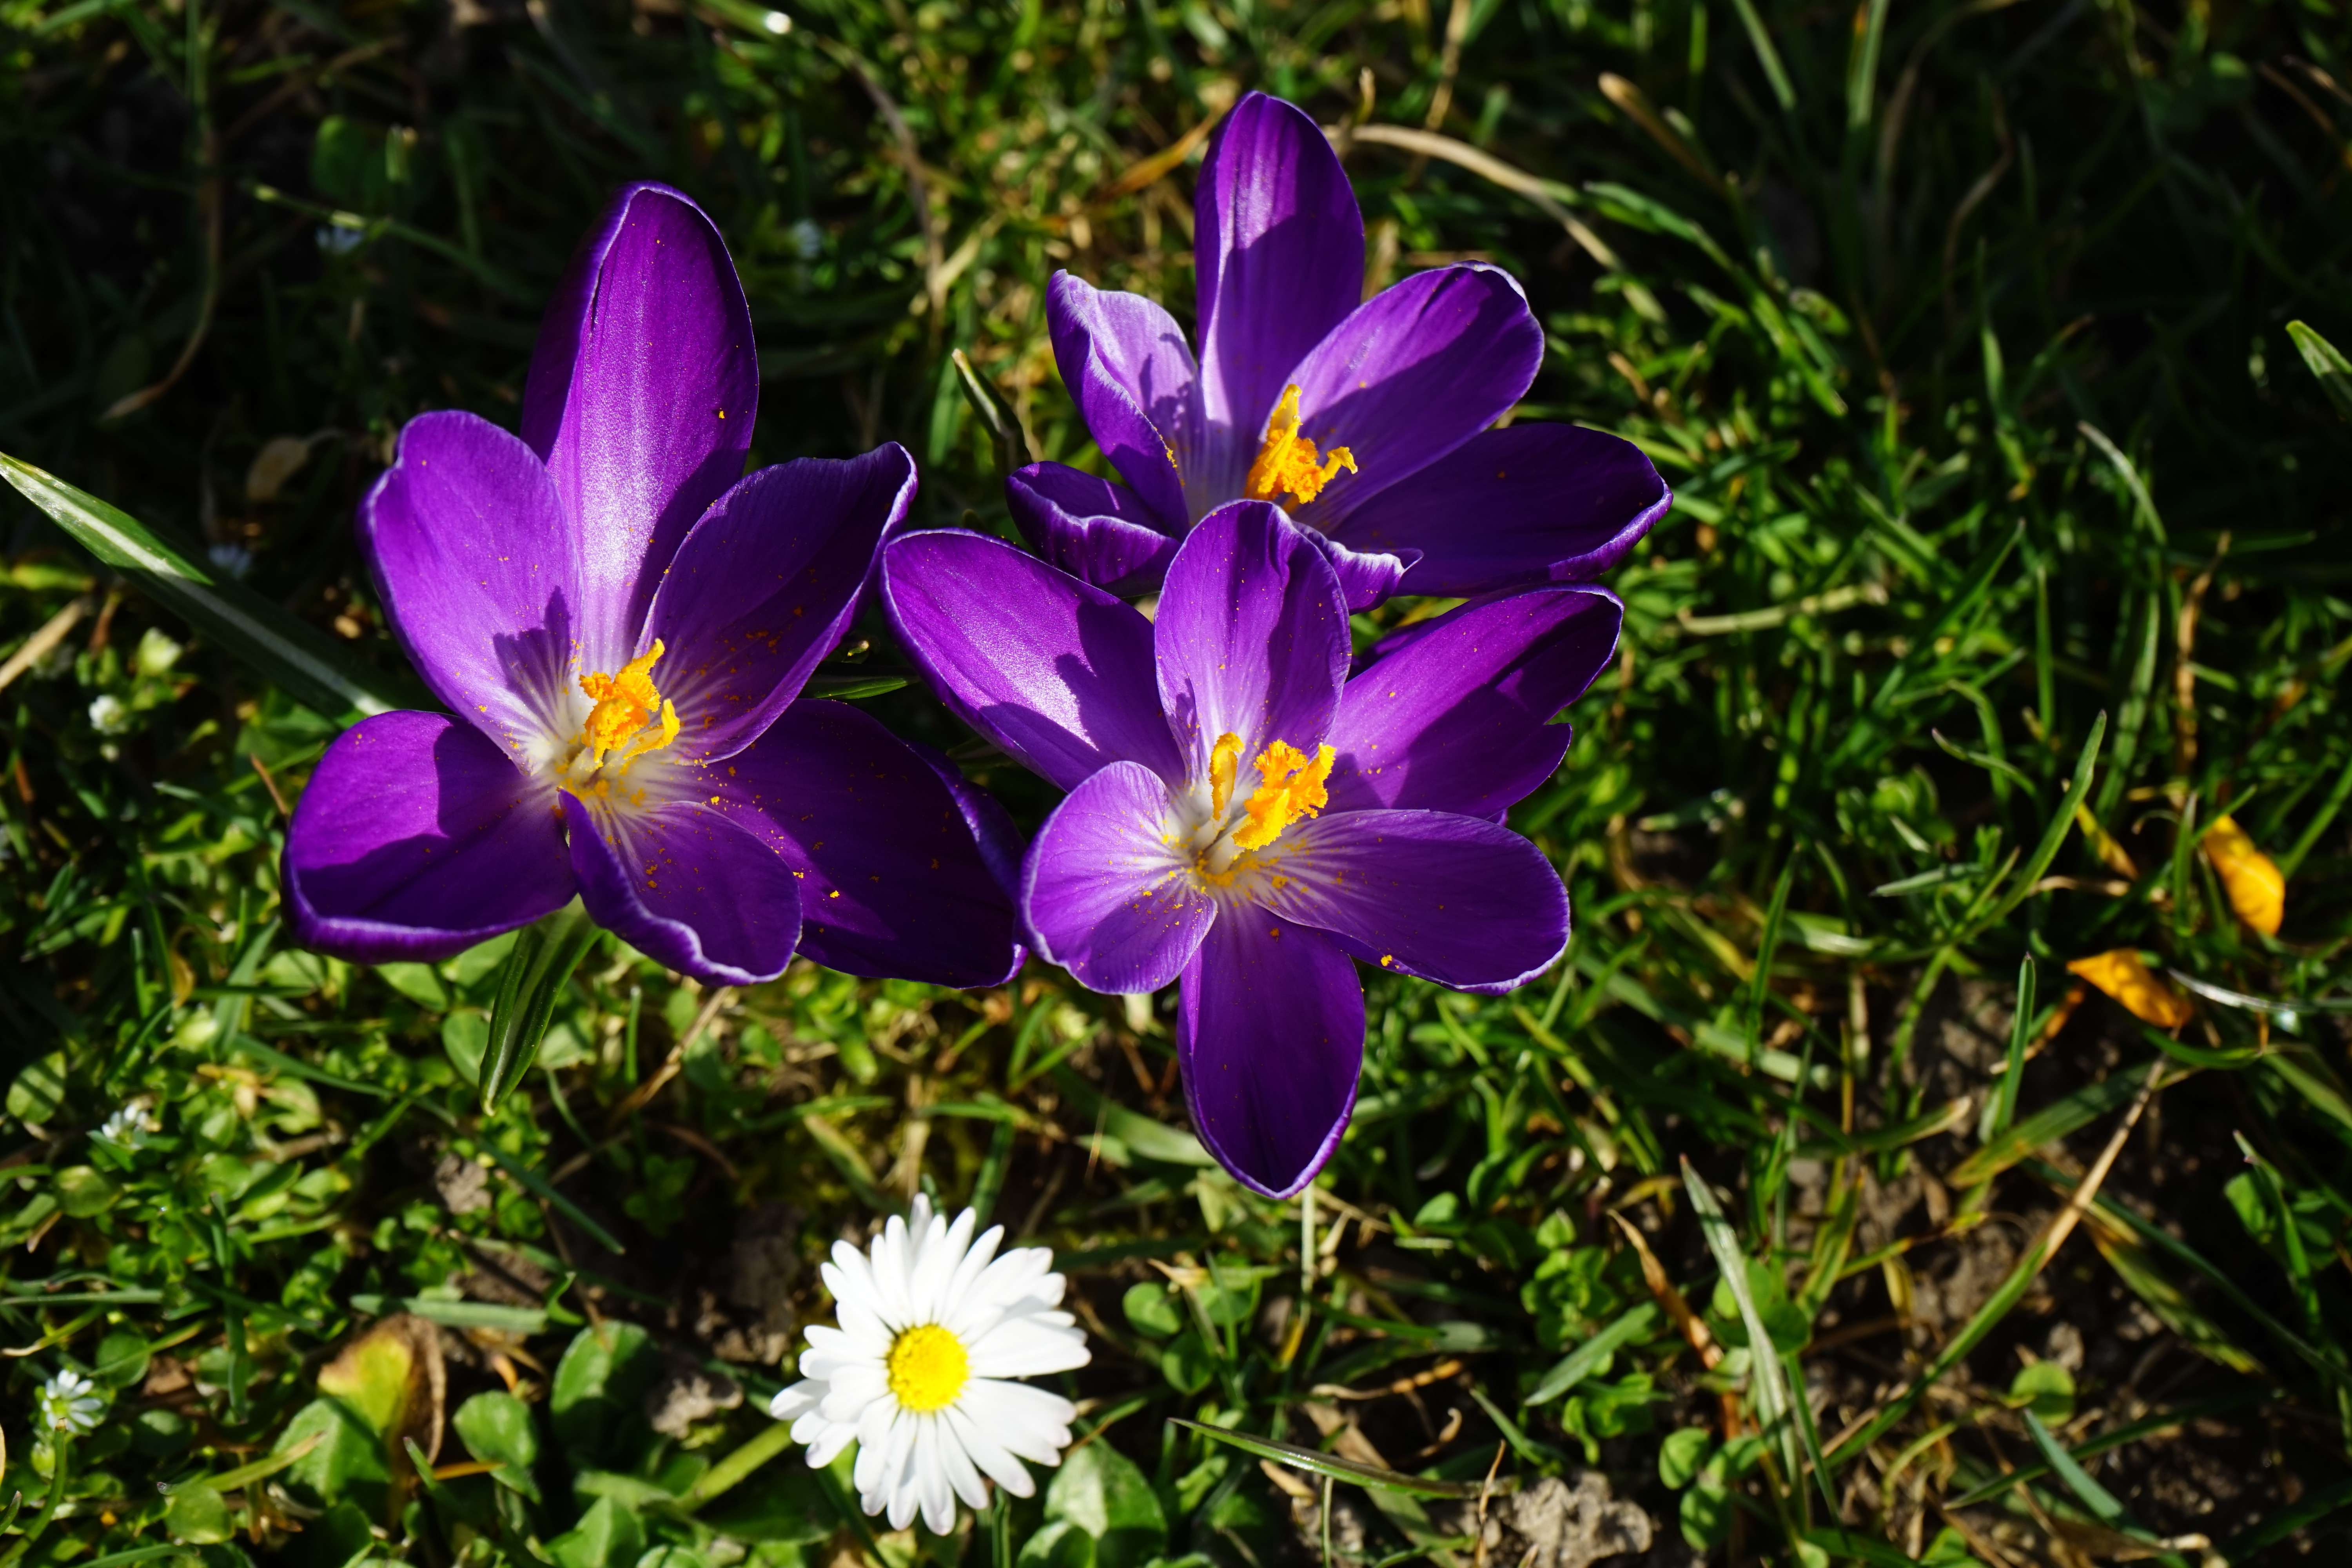
nature, plant, meadow, flower, petal, spring, color, botany, colorful, flora, wildflower, violet, beautiful, rush, crocus, macro photography, flowering plant, b hen, annual plant, land plant